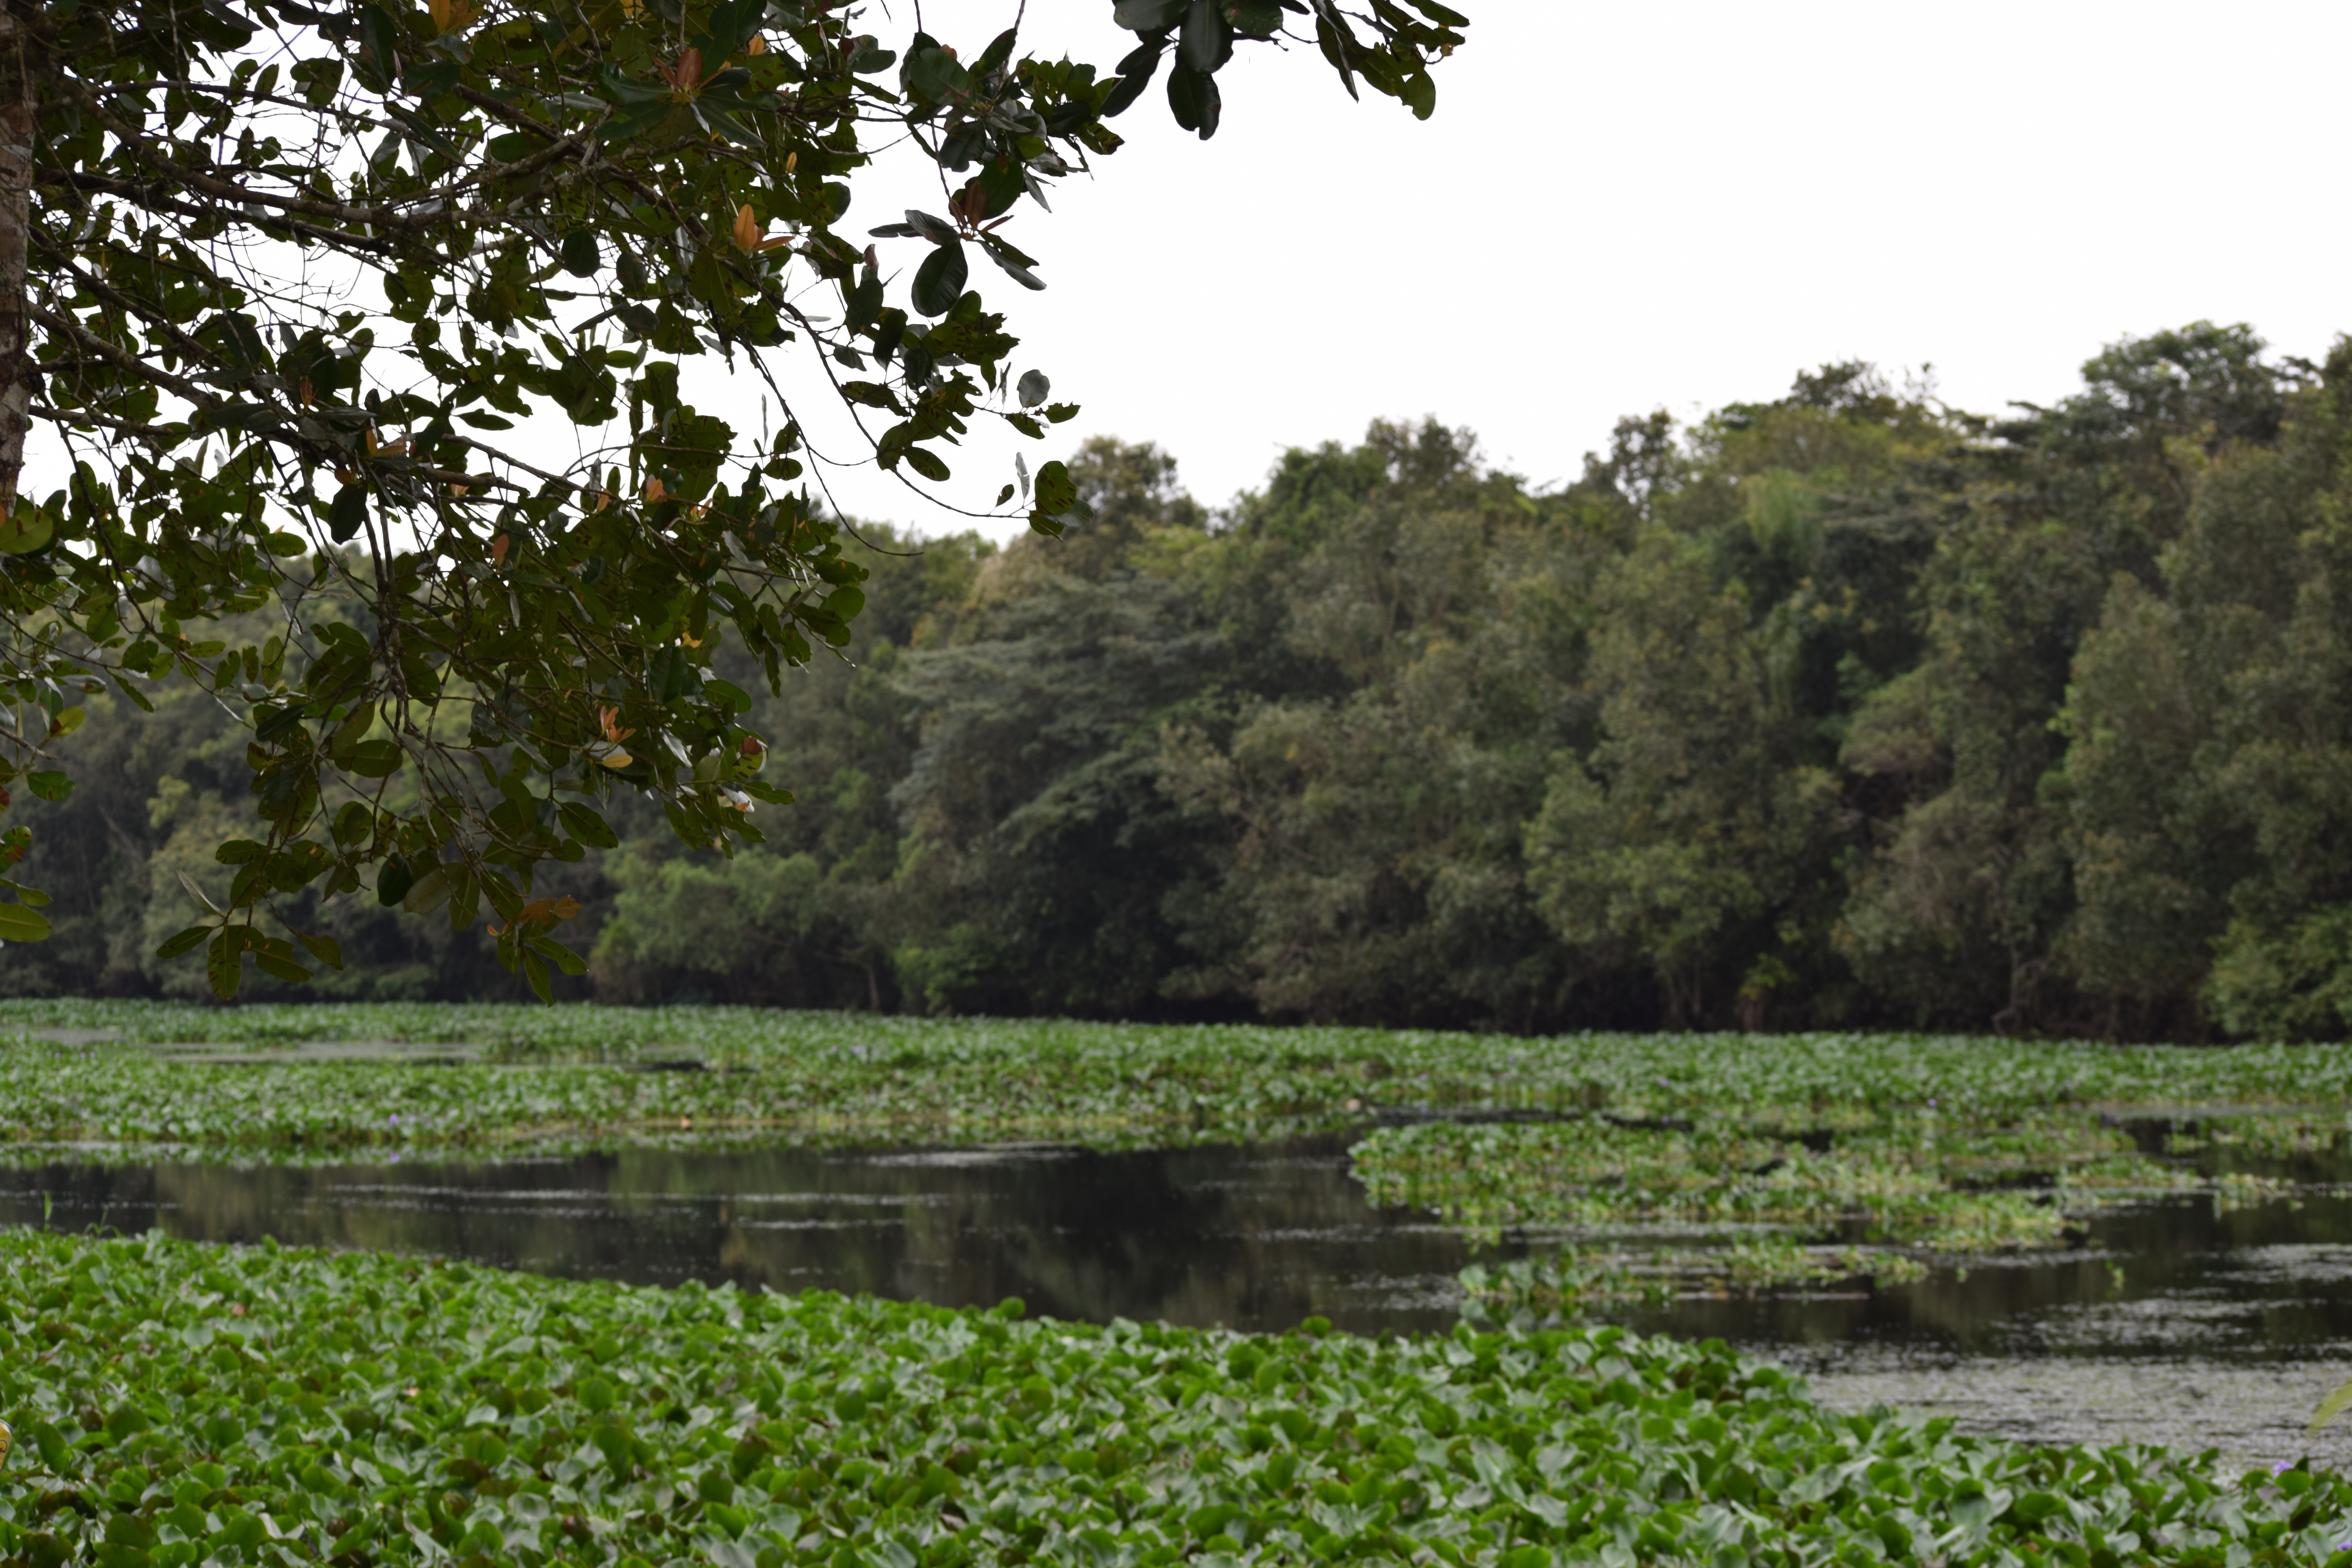
water, nature, forest, field, meadow, flower, lake, pond, green, park, trees, vegetation, shrub, wetland, plantation, rio, woodland, habitat, ecosystem, biome, end week, natural environment